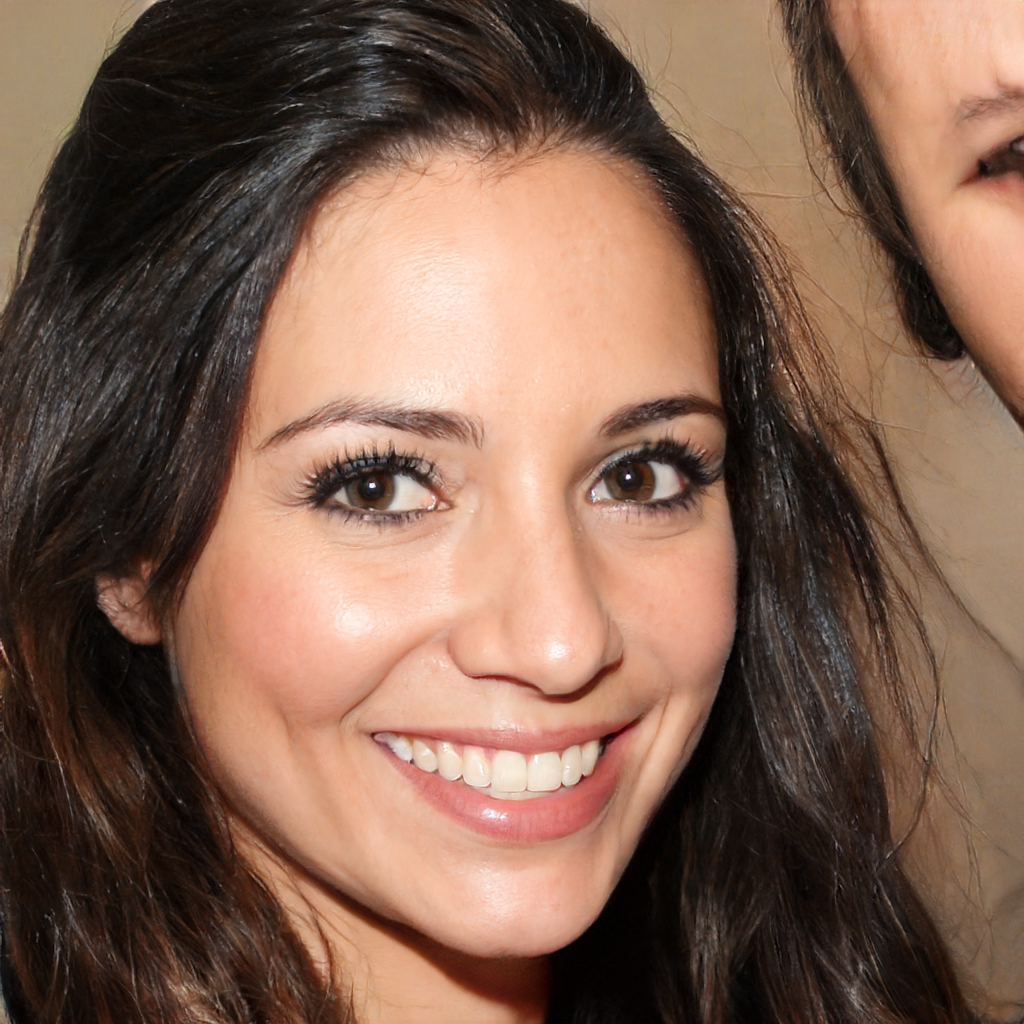
Gender: Female